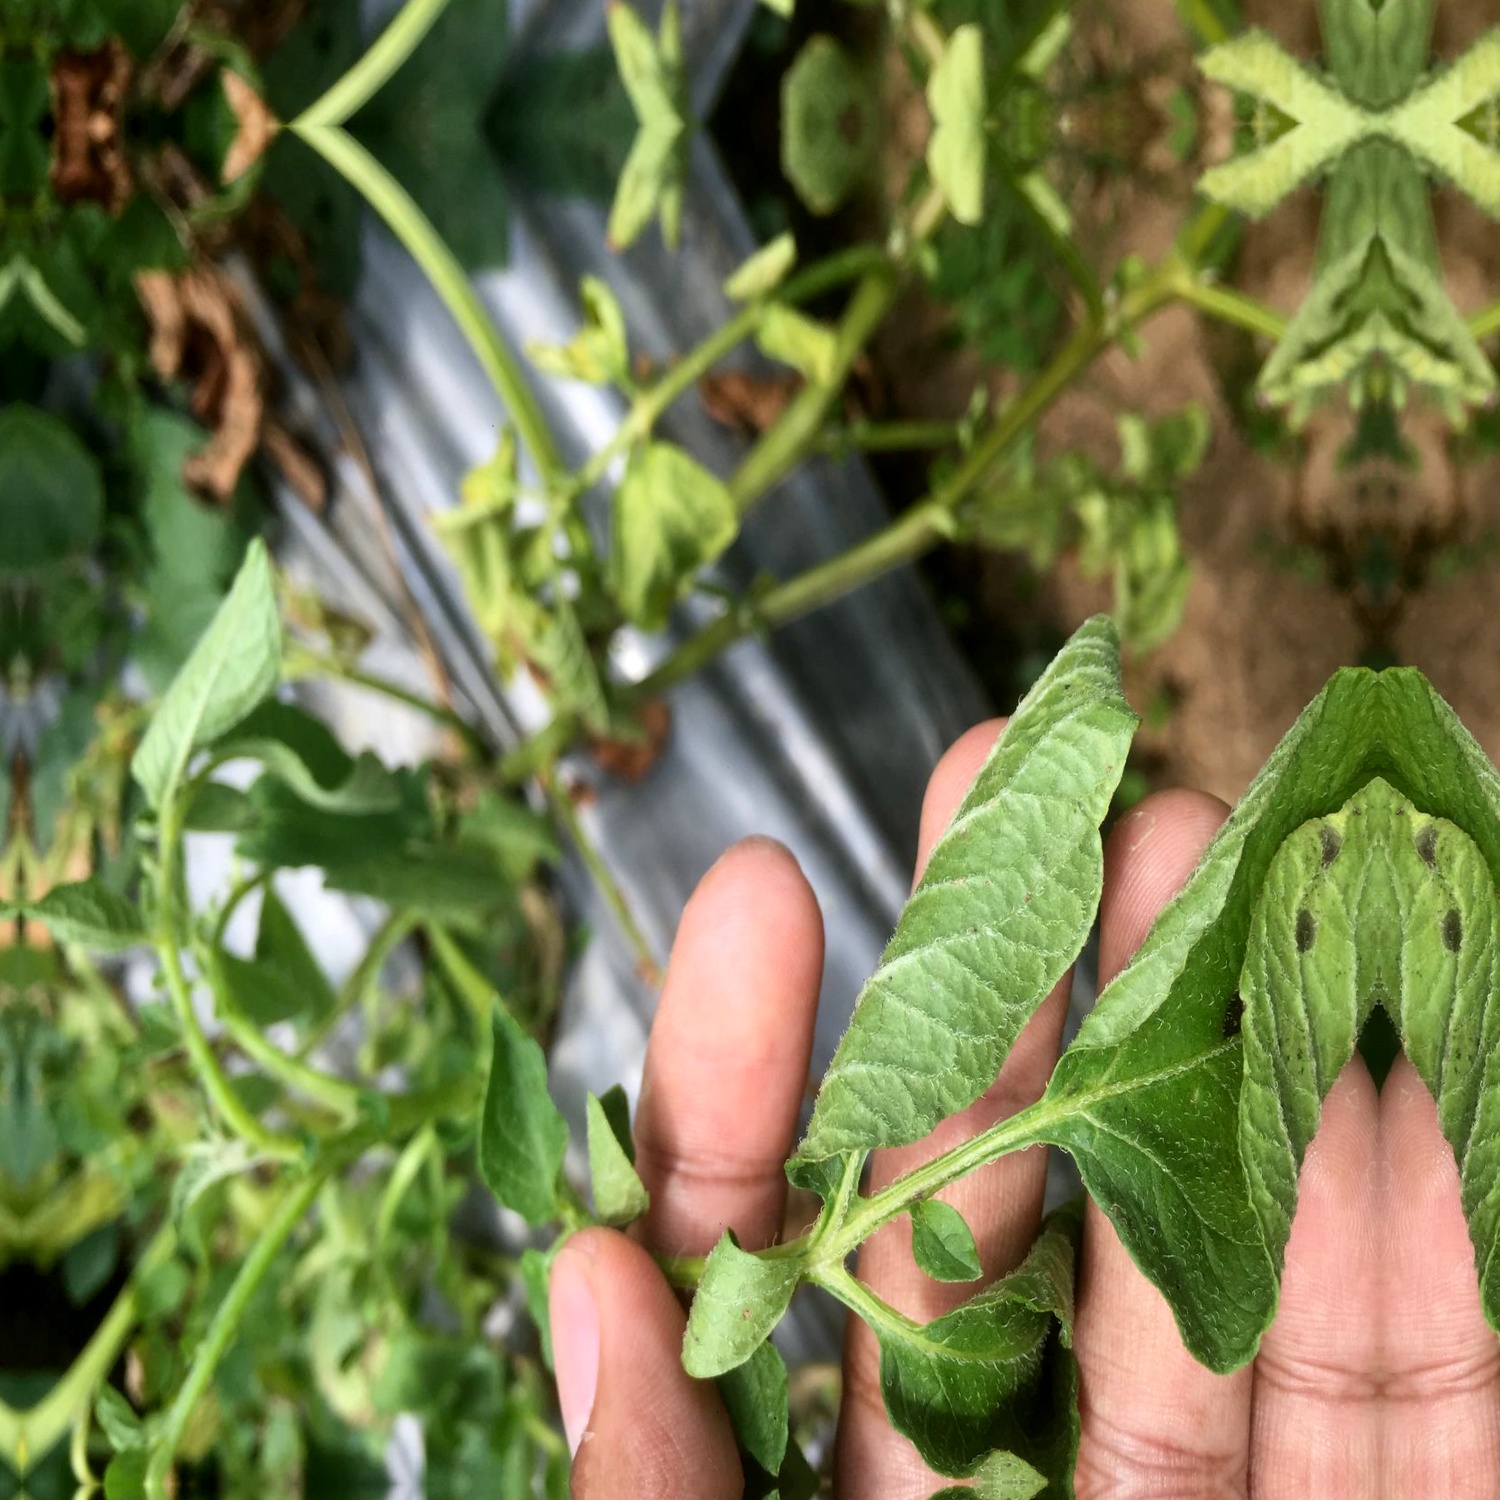
Etiqueta: Pudricion_Parda